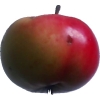
Label: Apple 11